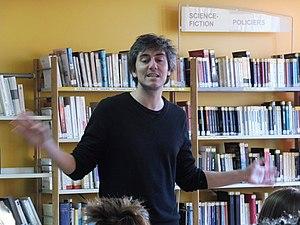
Sylvain Prudhomme aux journées du livre du lycée Langevin de Martigues en janvier 2018
Sylvain Prudhomme, né en 1979 à La Seyne-sur-Mer, est un écrivain français.